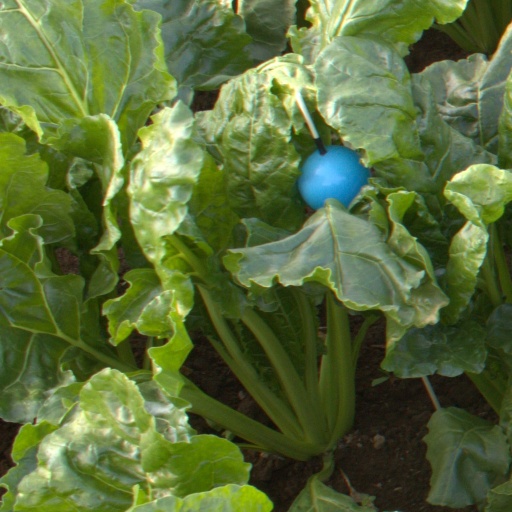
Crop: sugar beet